56th Anniversary of Lucha Libre in Estado de México

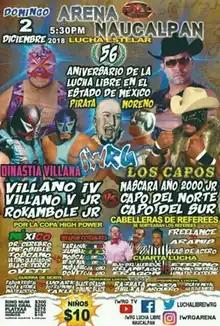
Official poster for the event

The 56th Anniversary of Lucha Libre in Estadio de Mexico was celebrated by a professional wrestling supercard show produced and scripted by the Mexican "lucha libre" promotion International Wrestling Revolution Group (IWRG; sometimes referred to as Grupo Internacional Revolución in Mexico) which took place on December 3, 2018 in Arena Naucalpan, Naucalpan, State of Mexico (Estadio de Mexico). The event commemorated the sport of "lucha libre" becoming allowed in the State of Mexico, with the first "lucha libre" show held in the state taking place in December 1962. Over the years IWRG has on occasion celebrated the anniversary, although not consistently holding an anniversary show every year.